Social Democratic Party of Switzerland

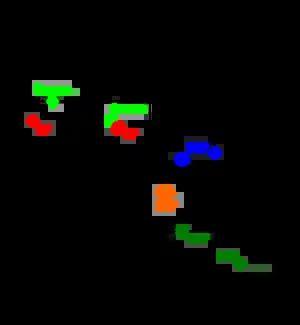
The SP's positions in the Swiss political spectrum in 2007.

The SP supports classical social democratic policies, as well as some democratic socialist ones, and has been described as one of the more left-leaning social democratic parties in Europe. To that rule, the SP stands for a government offering strong public services. The SP is against far-reaching economic liberalism and has anti-capitalist tendencies, and is in favor of social progressivism, environmental policy with climate change mitigation, for an open foreign policy and a national security policy based on pacifism.